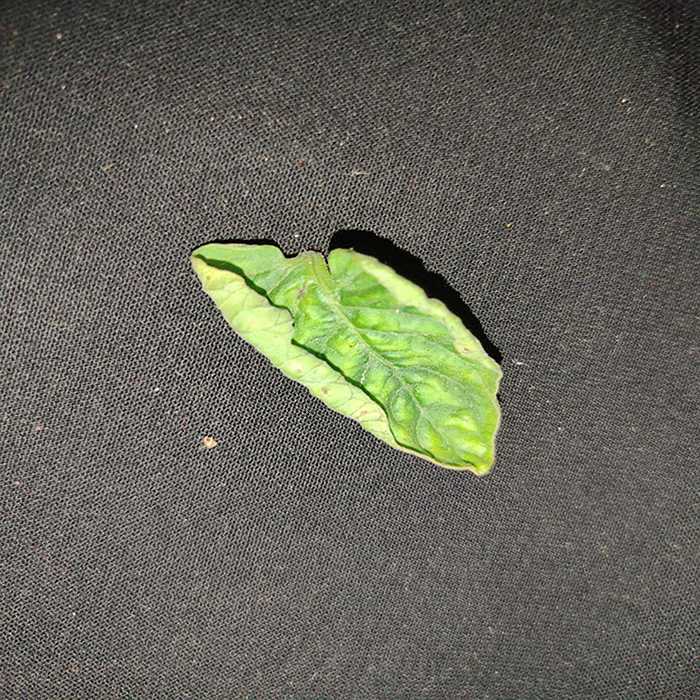
Plant: Tomato
Label: Tomato leaf curl virus